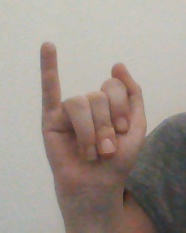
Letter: meem